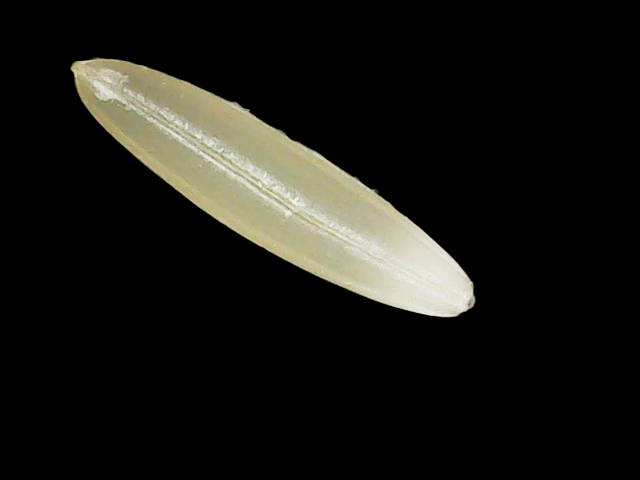
Rice variety: Binadhan25